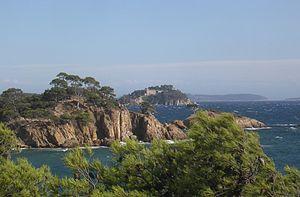
Le fort de Brégançon (Var) France
Le fort de Brégançon est une résidence d'État utilisée comme lieu officiel de villégiature du président de la République française.